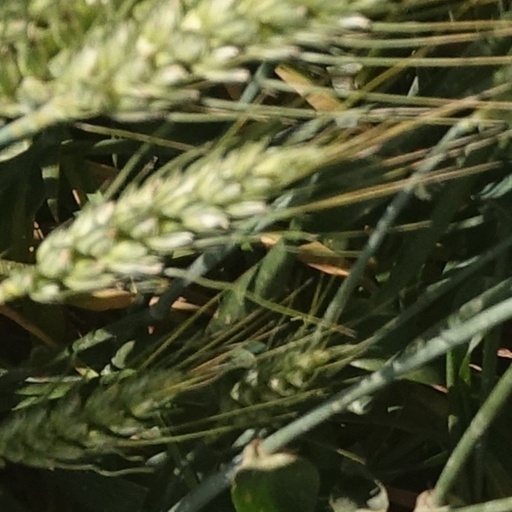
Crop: wheat